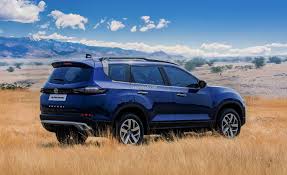
Label: noambulance